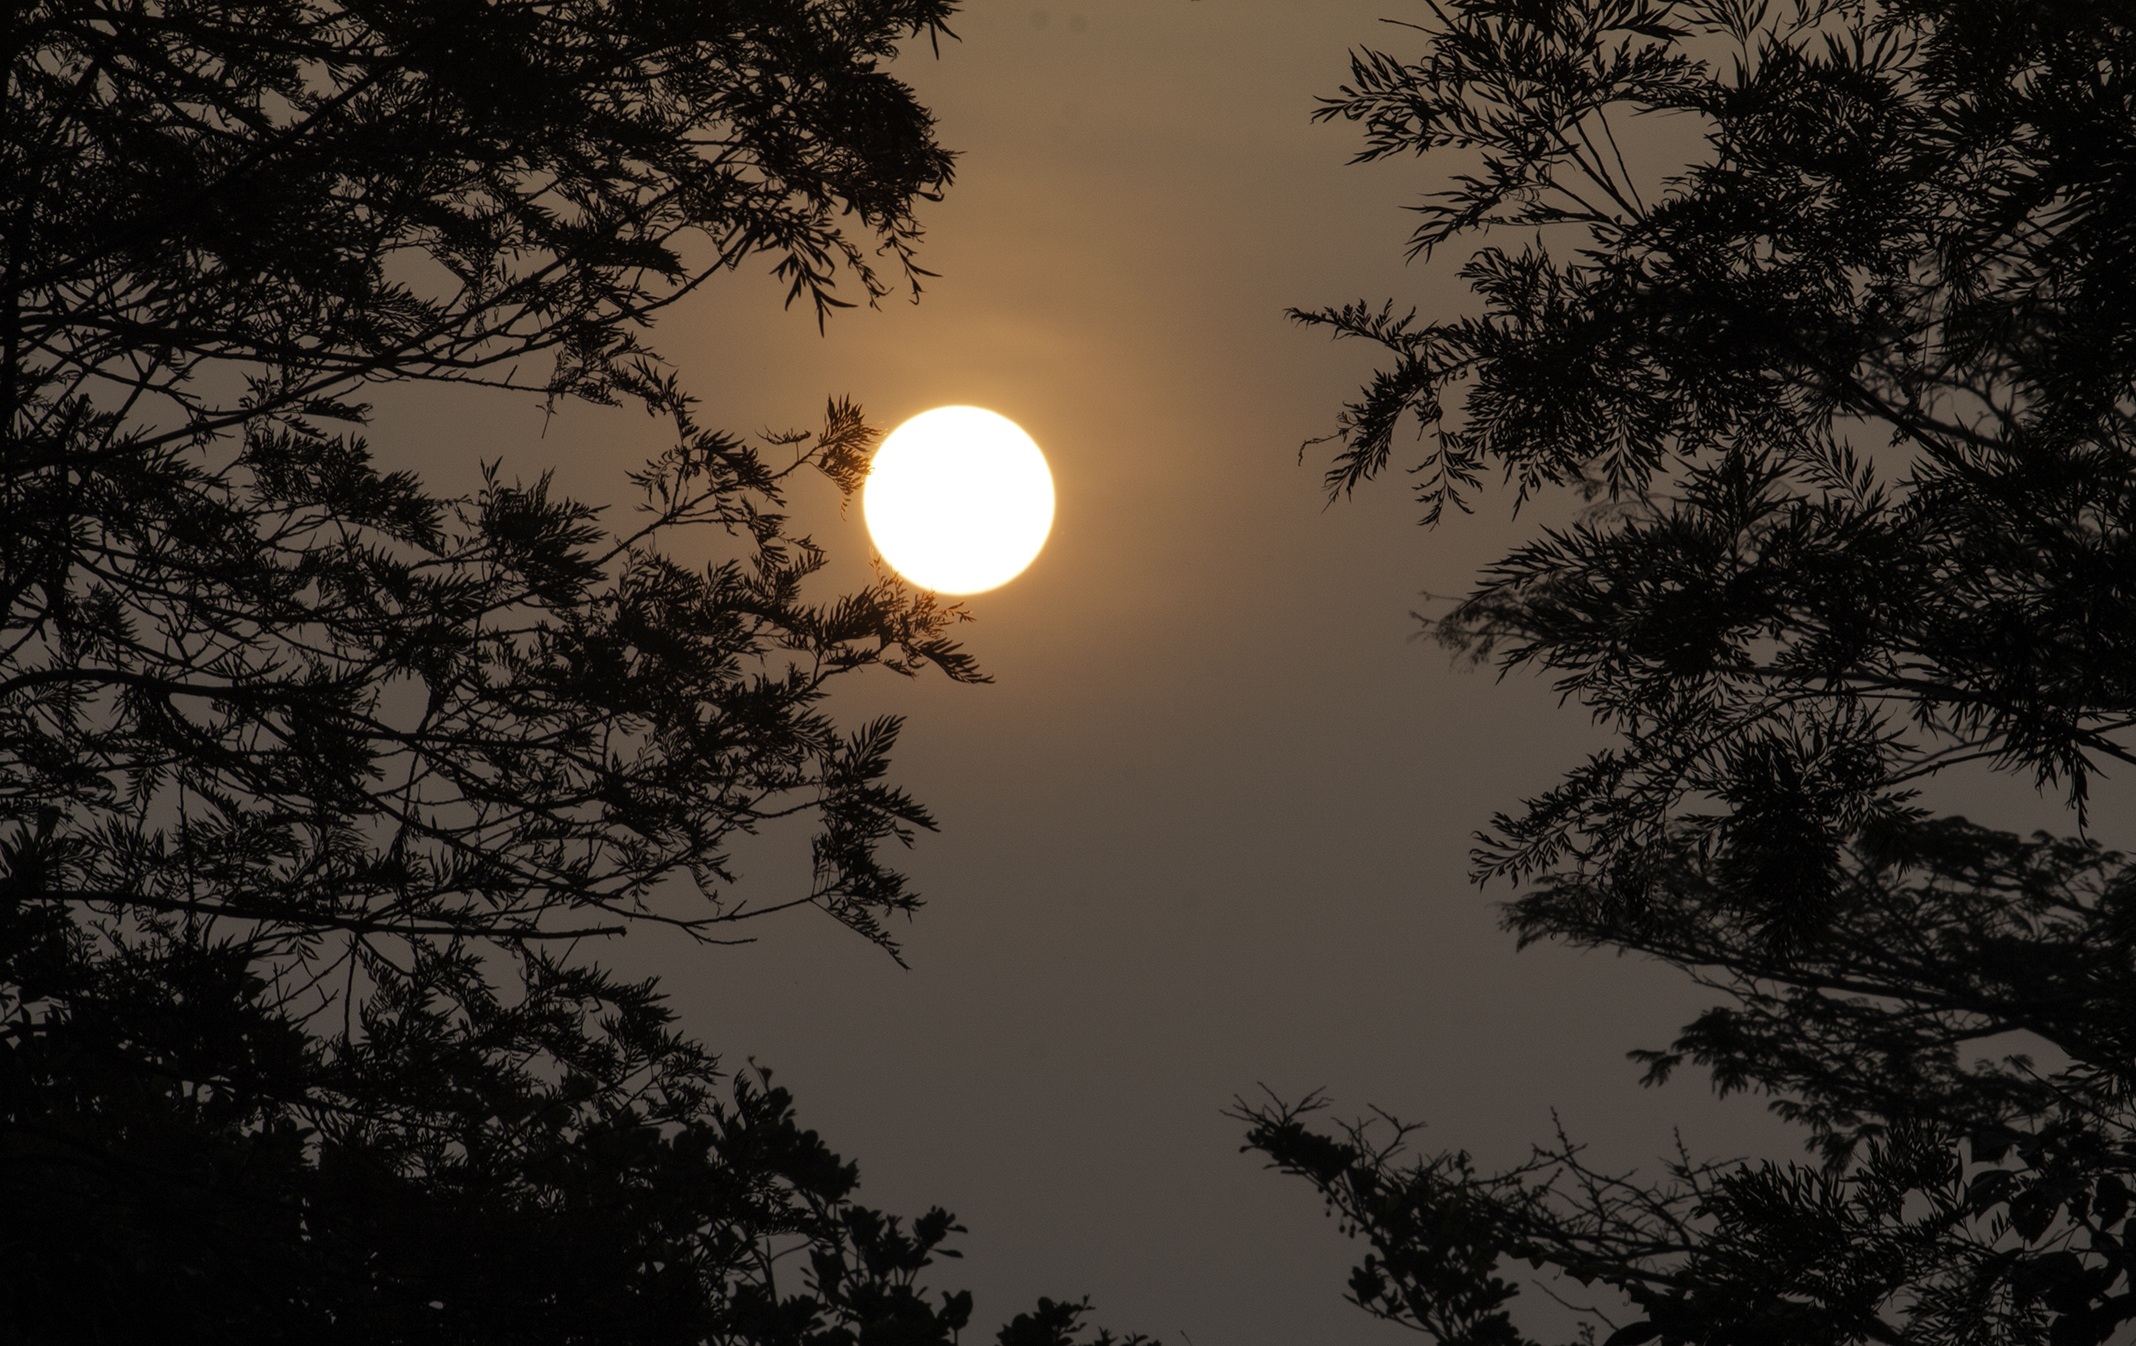
nature, branch, silhouette, light, sky, sun, sunset, night, sunlight, morning, atmosphere, evening, darkness, monochrome, moon, full moon, moonlight, astronomical object, atmospheric phenomenon